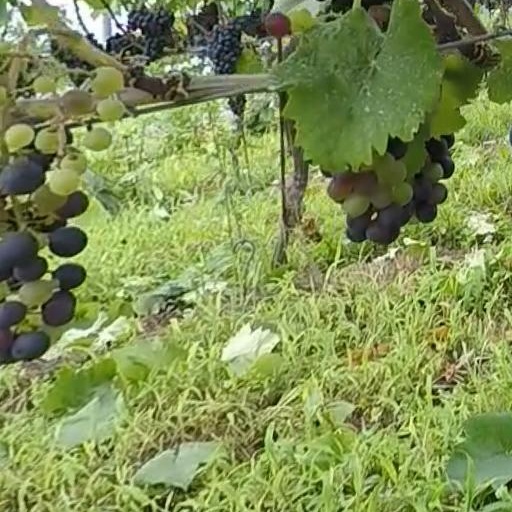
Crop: grape